Truth or Dare? (1986 film)

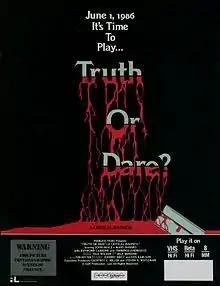
Film poster

Truth or Dare? is a 1986 slasher film written by Tim Ritter, and based on his short "Truth or Dare?" from the 1985 anthology film "Twisted Illusions".